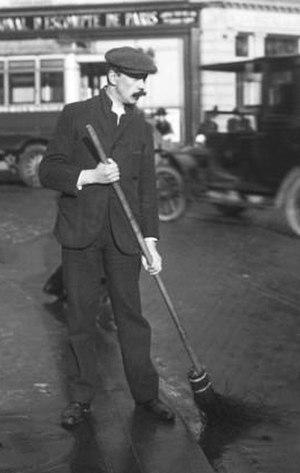
Balayeur nettoyant un caniveau à Paris en 1914